New Jersey Route 159

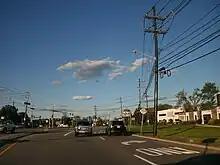
Route 159 approaching its northern terminus in Fairfield. Signage denoting END 159 is visible on the right side

Route 159 begins at an interchange of US 46 westbound. Route 159 heads eastward, following a divided Bloomfield Avenue along a commercial strip near the Passaic River. The highway continues, crossing the river, and passing West Essex Park. Nearby to the south are the park's woodlands and to the north, across the divided highway, is a large commercial development. Right after West Essex Park ends, Route 159 comes to a Y intersection, where it leaves Bloomfield Avenue and turns to the north along Oak Road; County Route 506 begins here and runs east along Bloomfield Avenue.